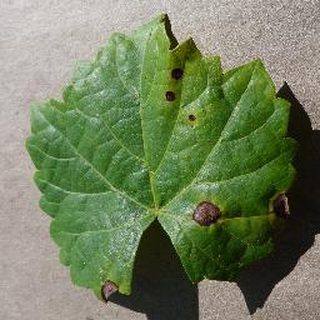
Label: grape_black_rot